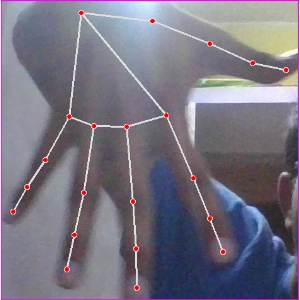
अक्षर: ढ